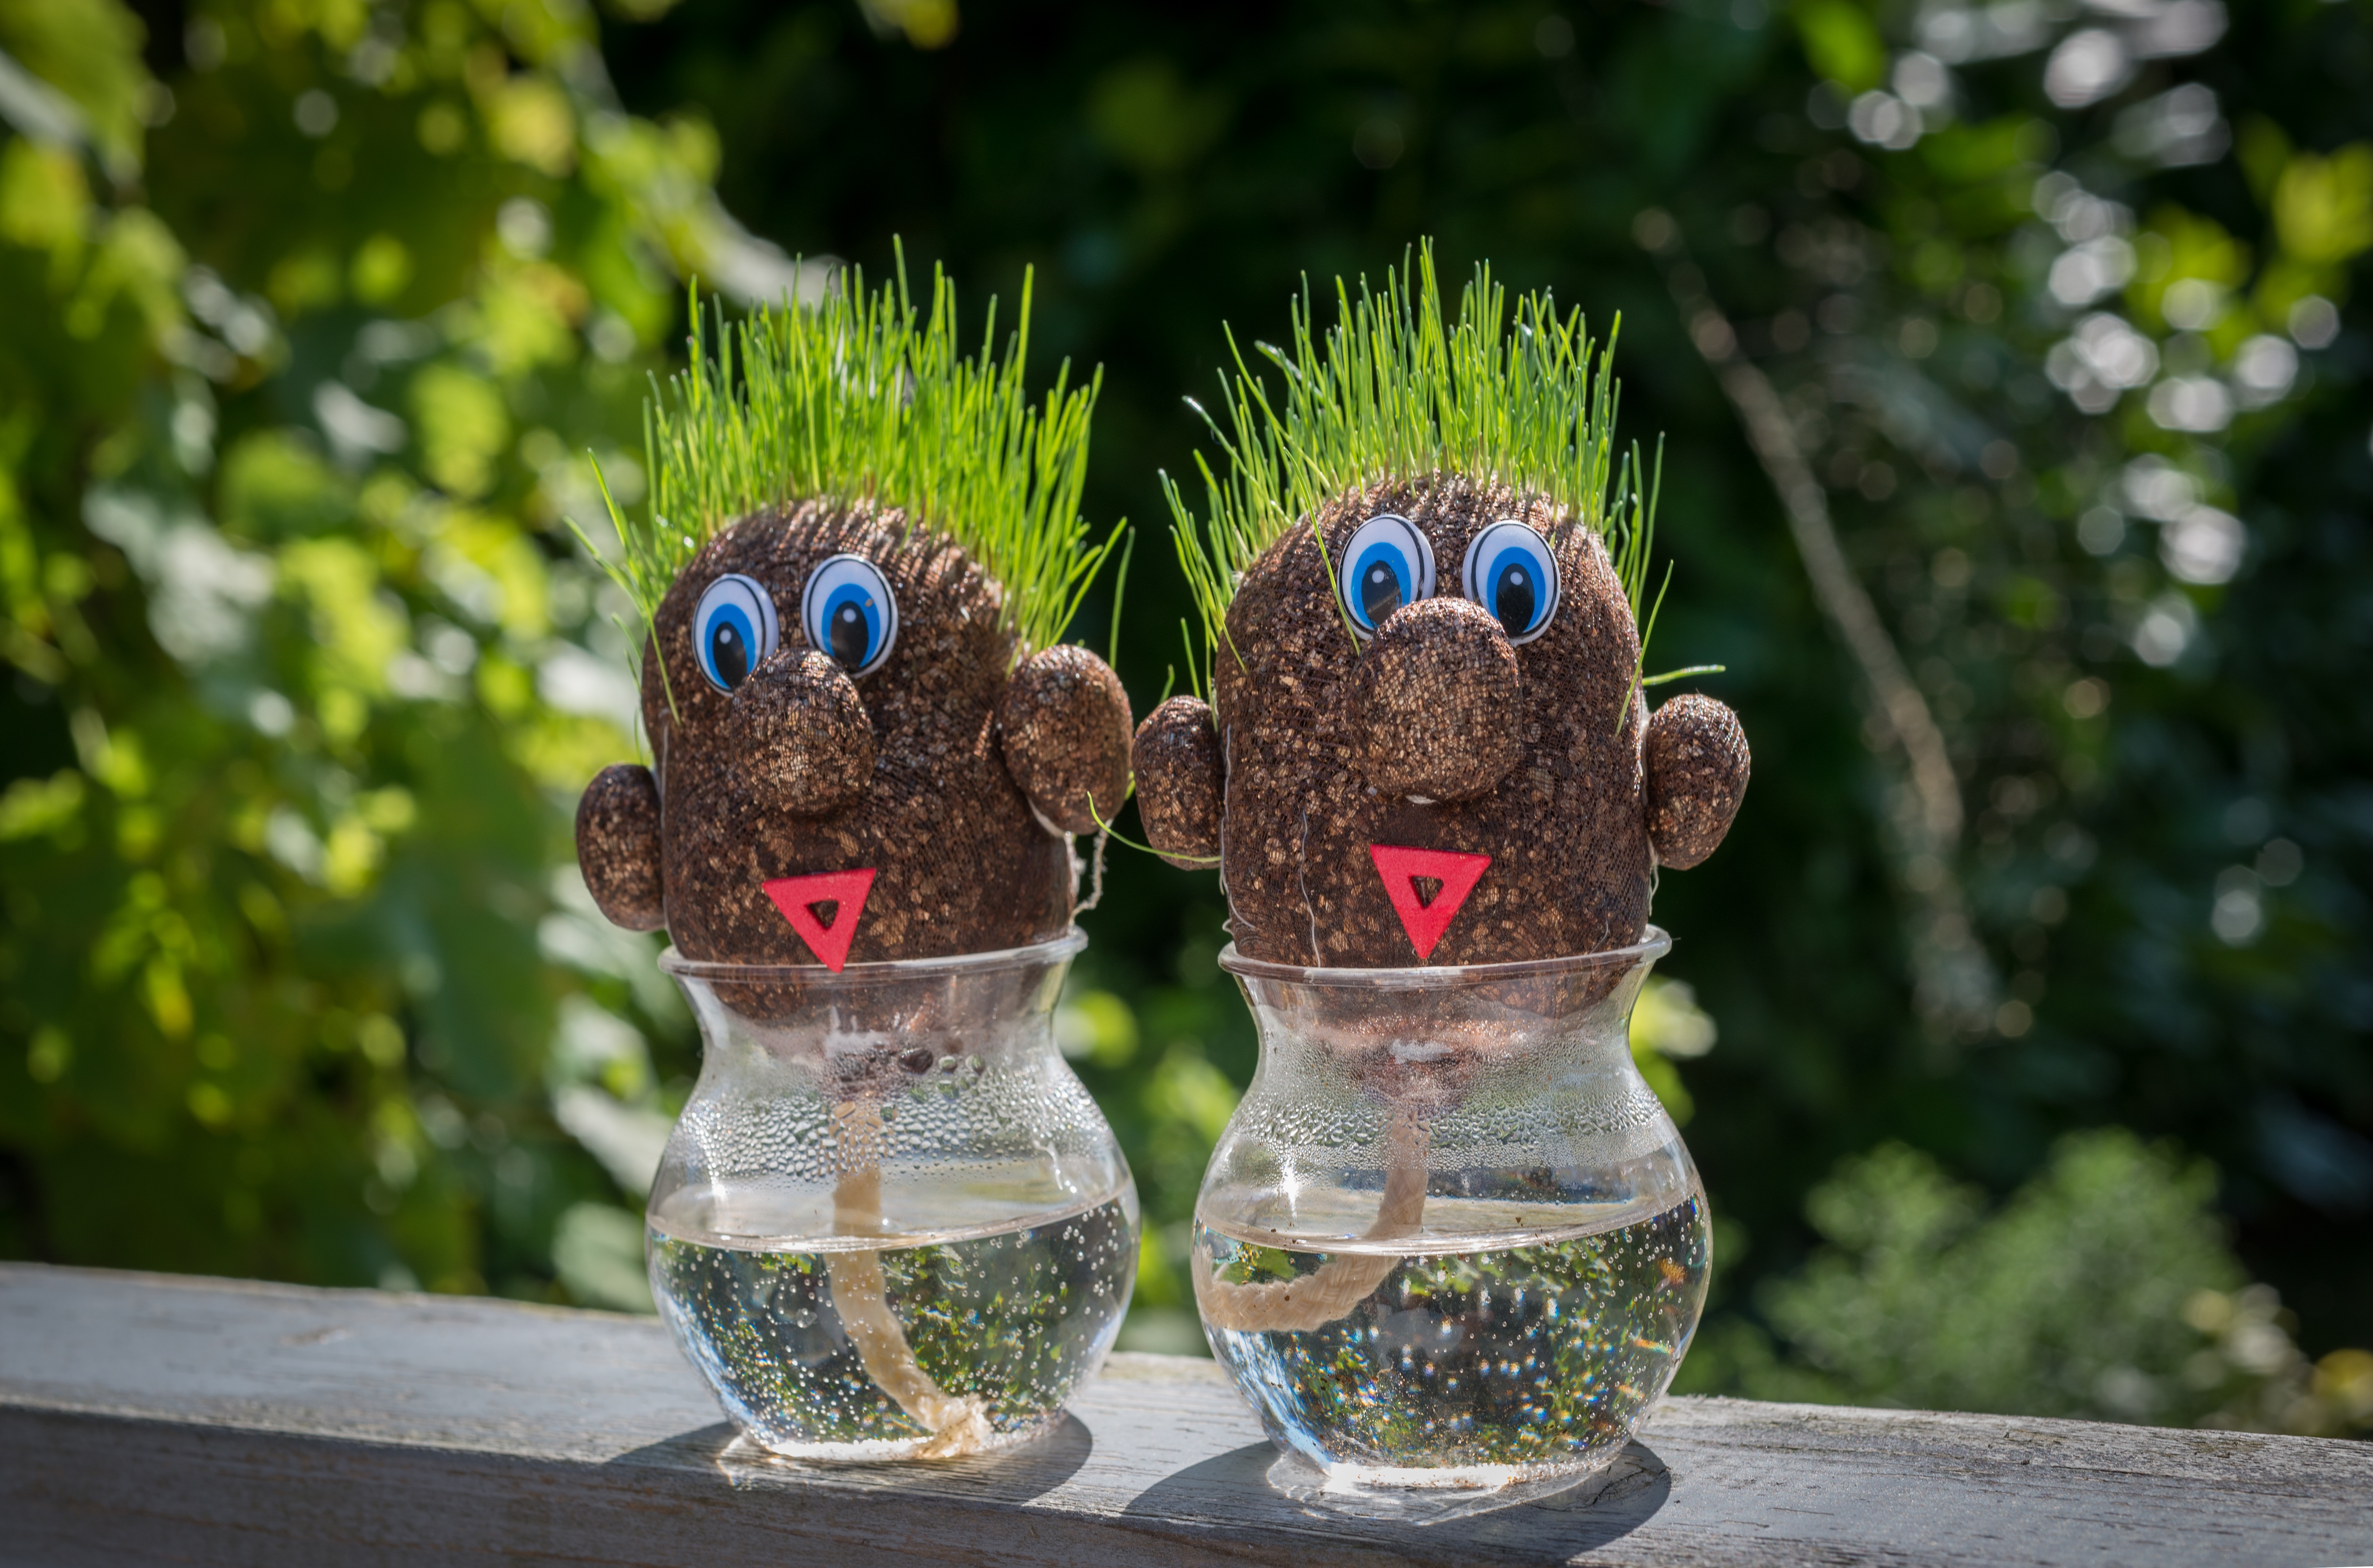
nature, grass, outdoor, bird, cute, vase, decoration, green, small, garden, toy, sculpture, figure, design, gardening, decorative, little, funny, figurines, yard, gnome, hair growing